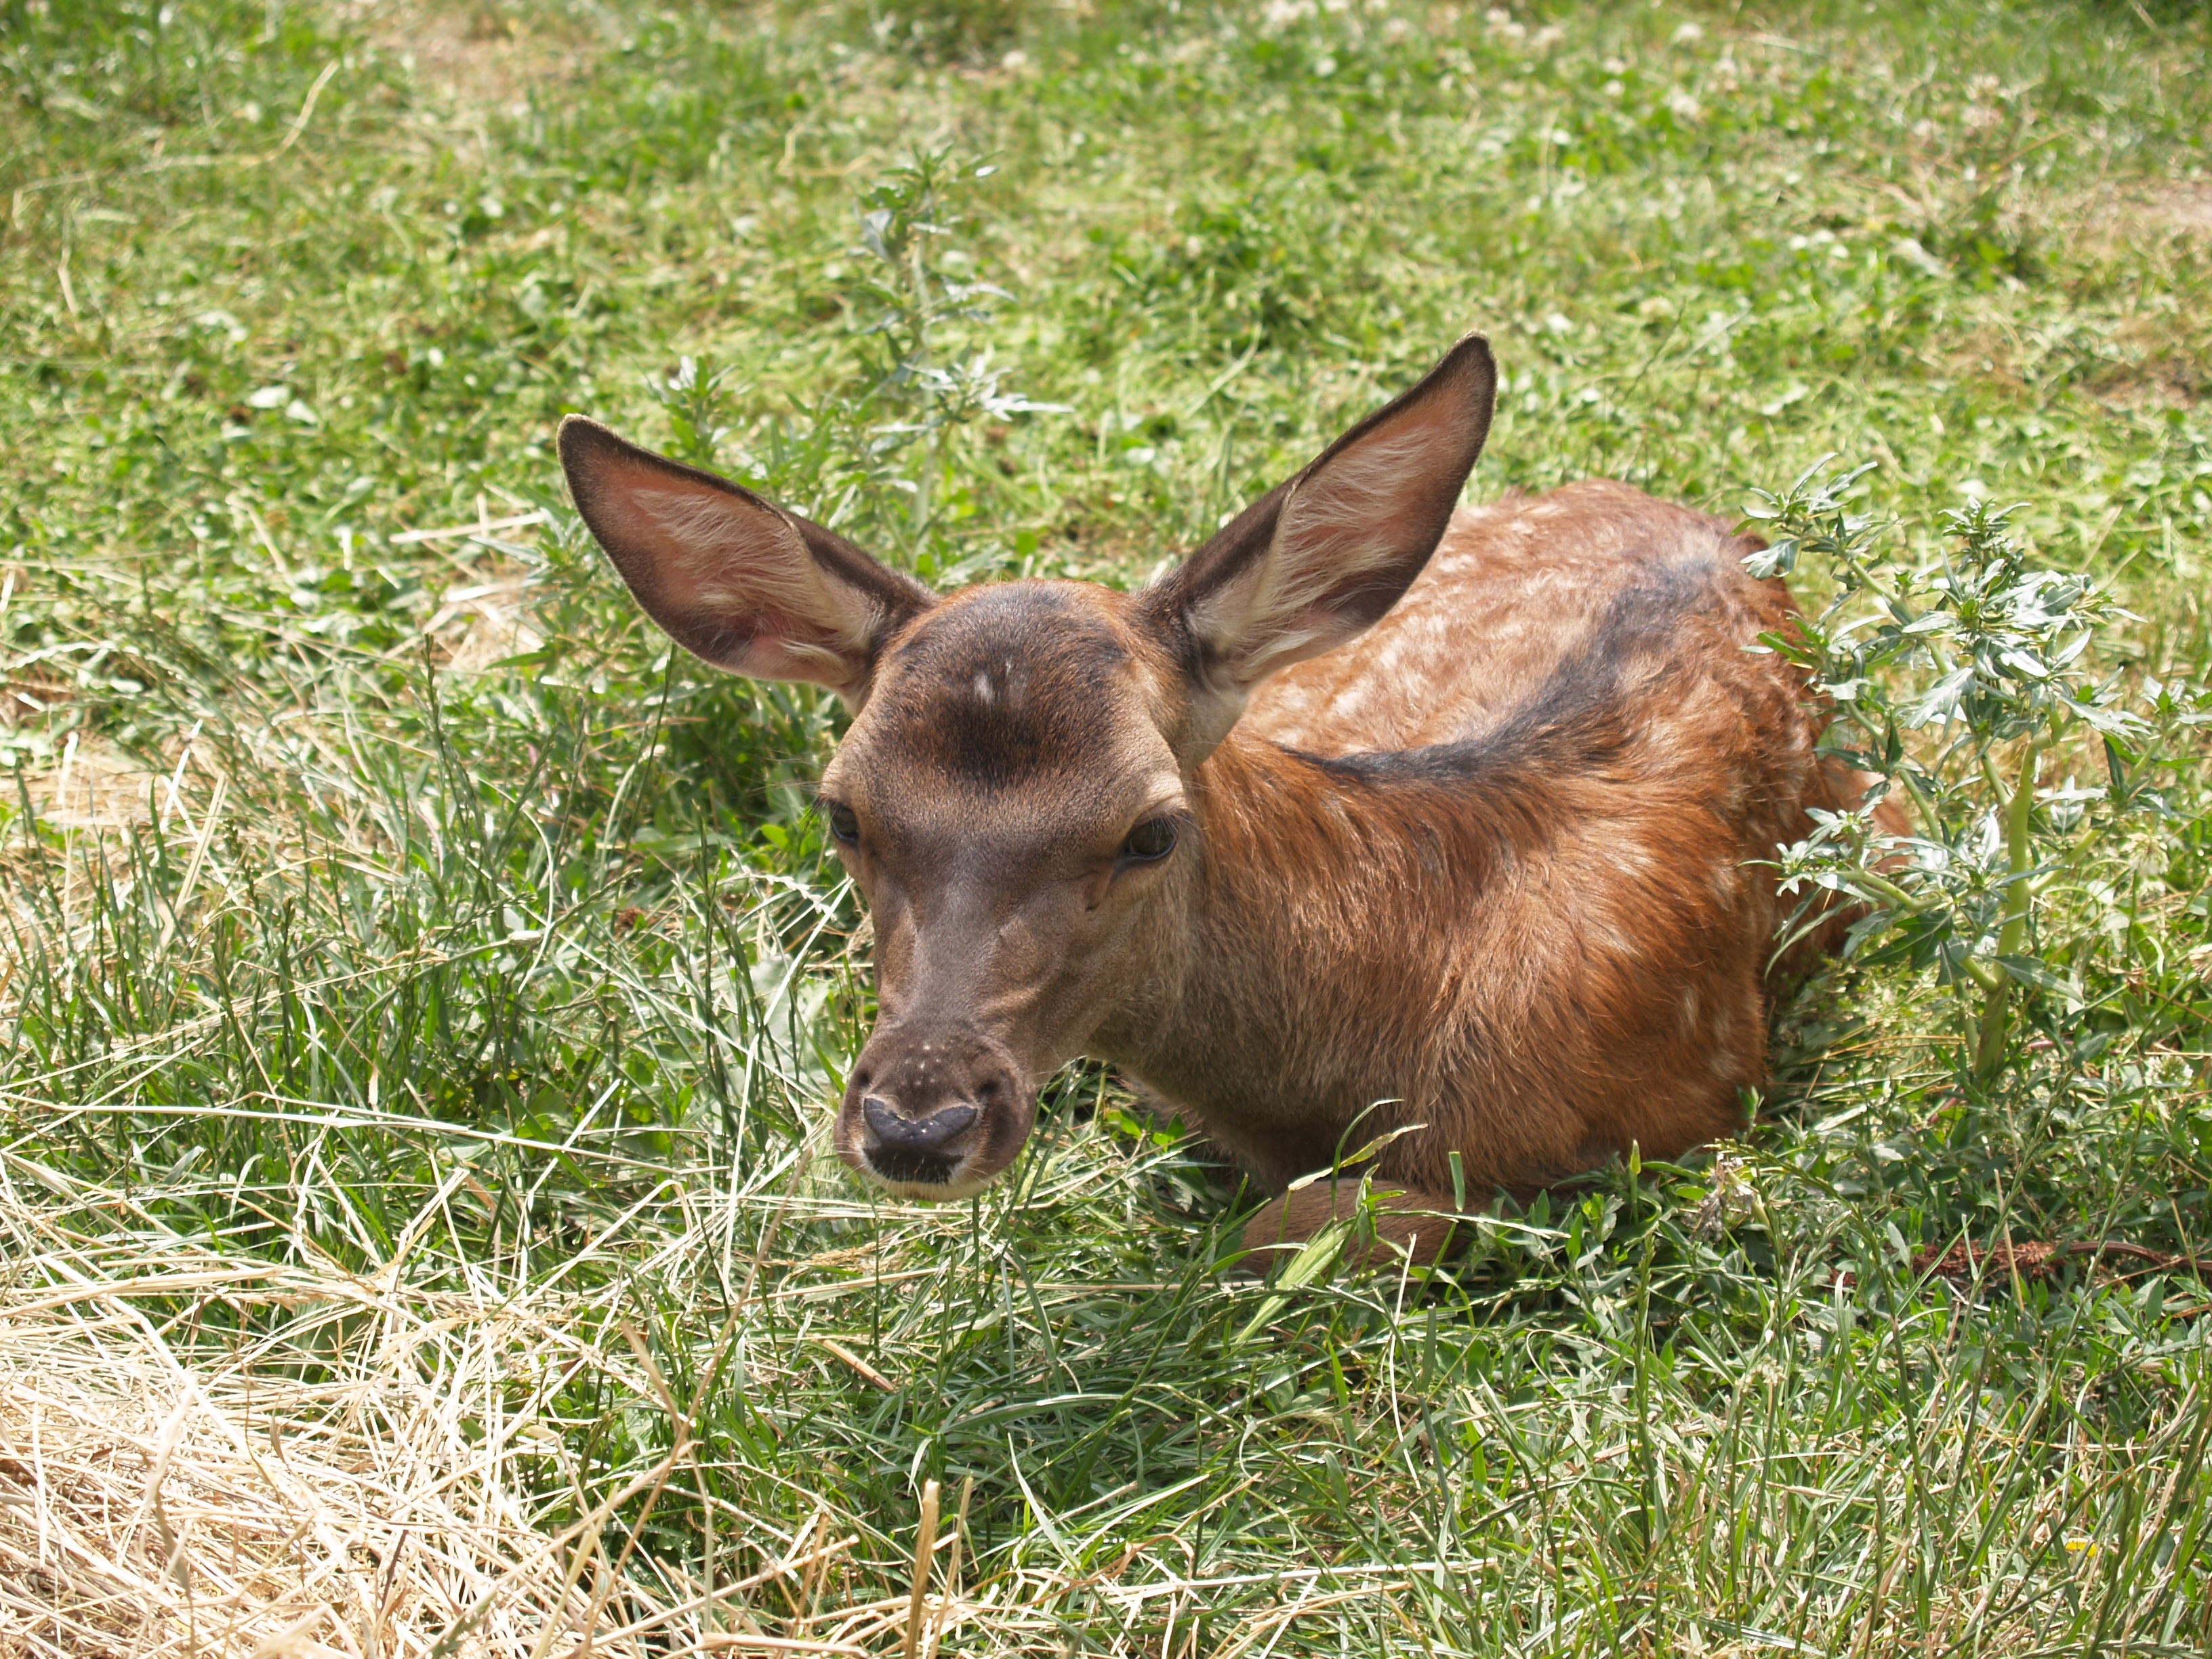
nature, grass, sunshine, kid, wildlife, deer, green, mammal, fauna, location, resting, bambi, green grass, white tailed deer, pack animal